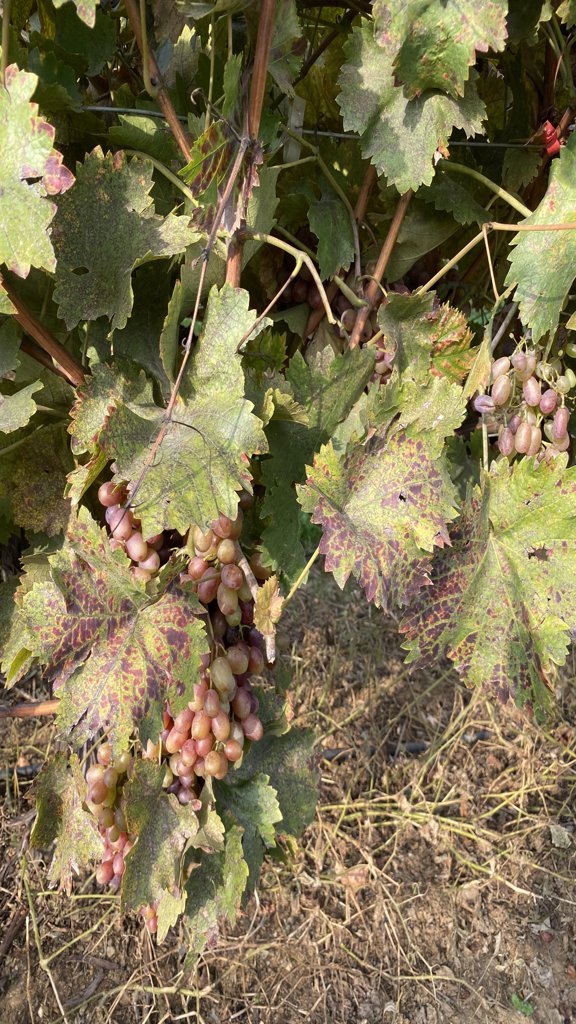
Berries visible: 163
Grape clusters: 6